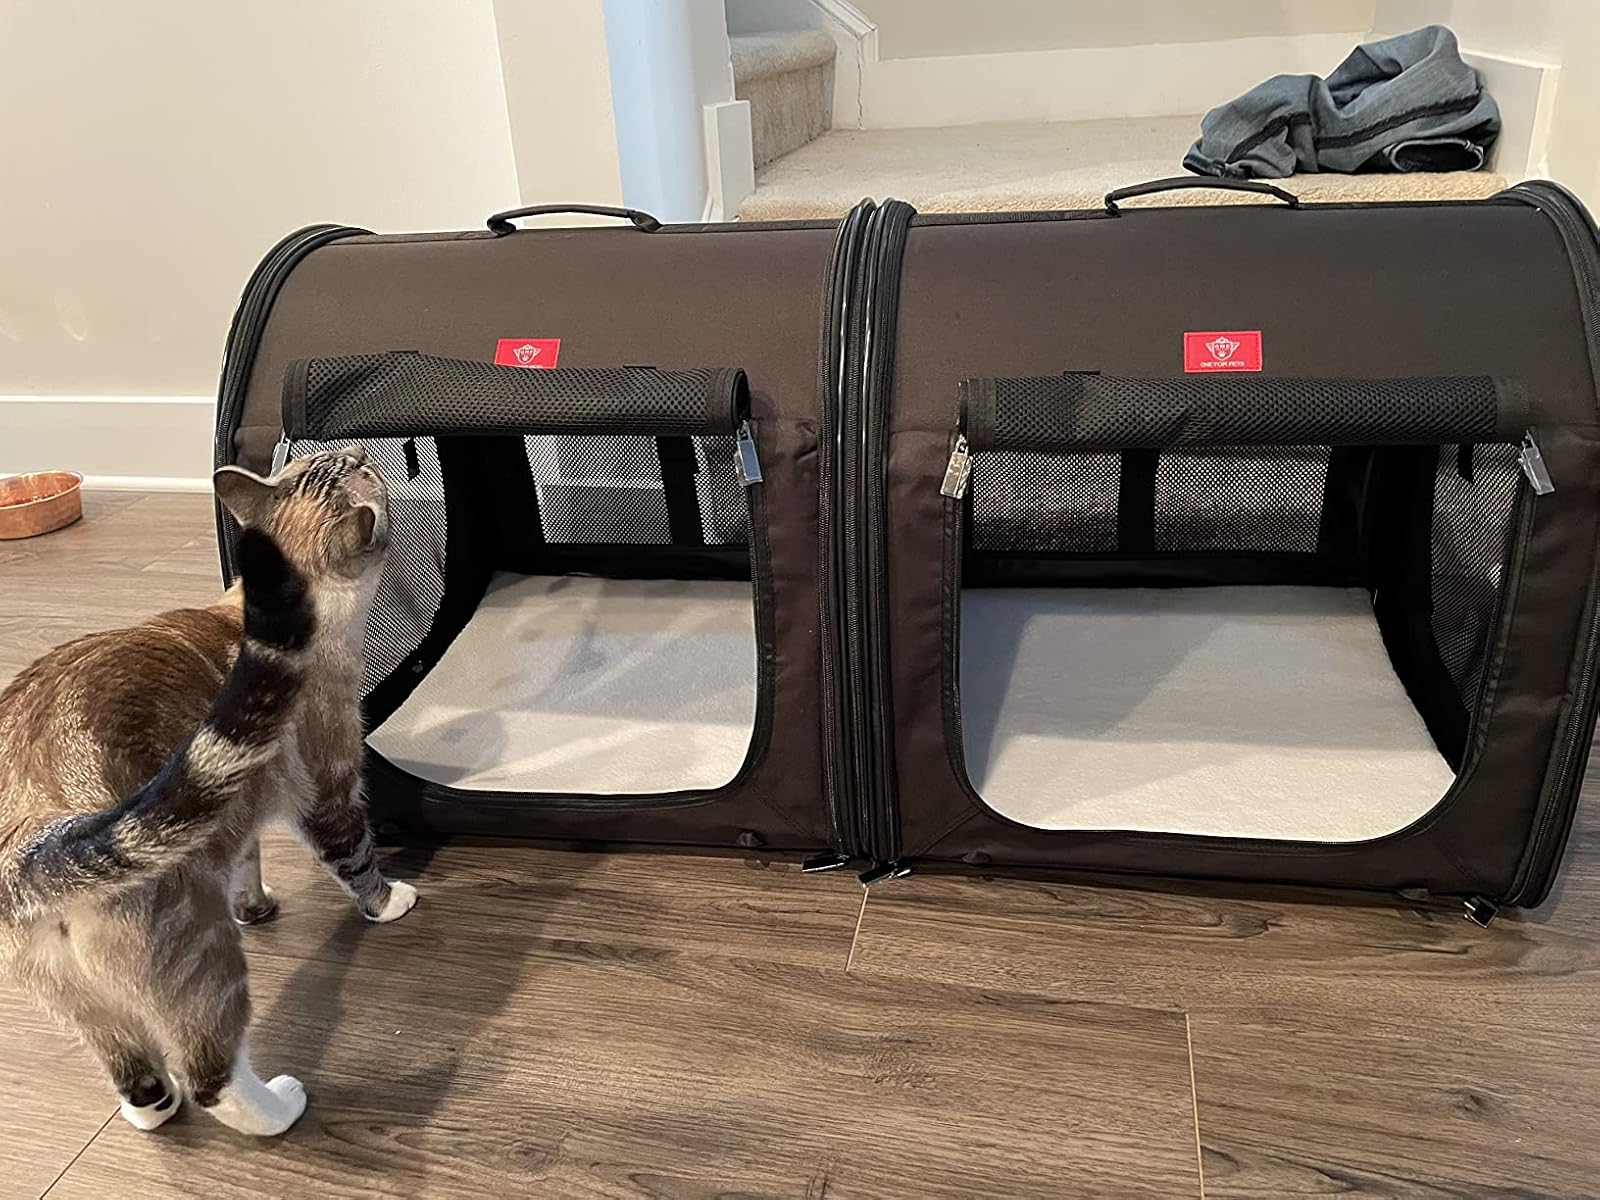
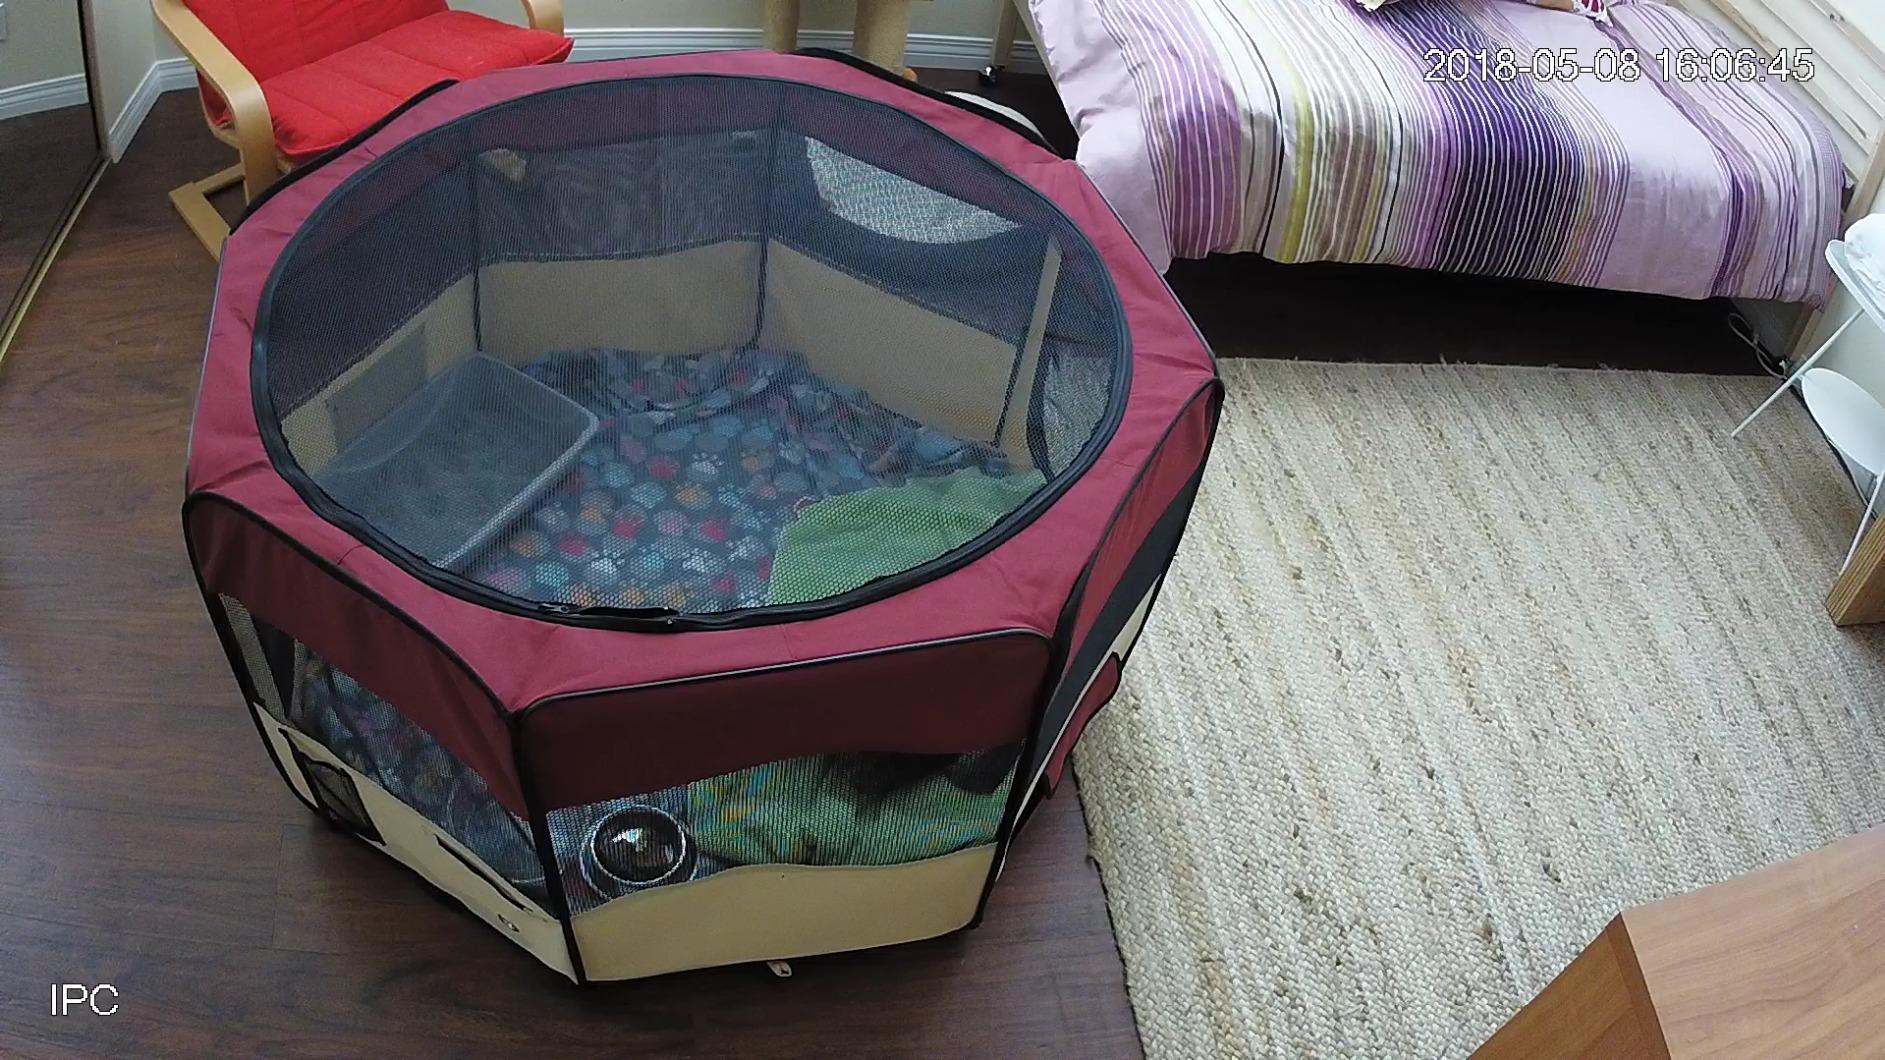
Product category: items_kennel
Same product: no